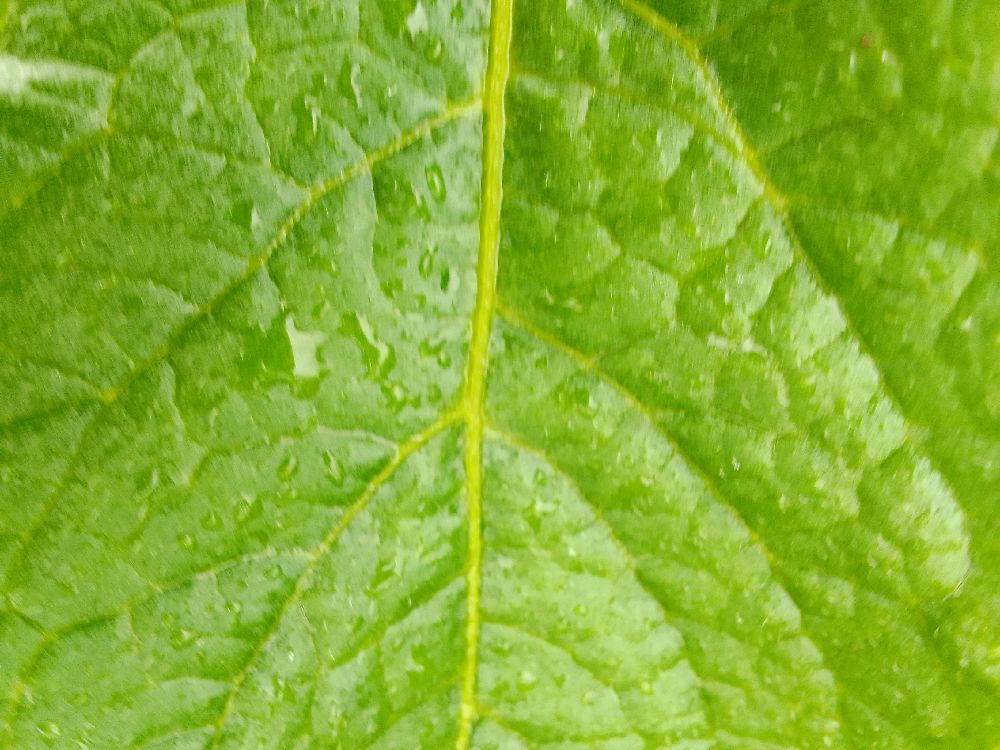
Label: Healthy